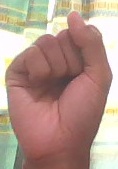
ASL sign: S